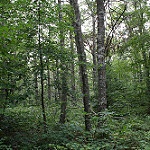
Label: forest